Despotiko

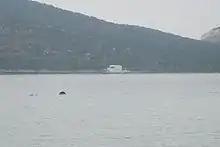
View from Agios Georgios on Antiparos towards Panagia on Despotiko with two seals jumping in the water of Despotiko Bay (15-09-2008)

First comments about the geology of Despotiko originate from Fiedler in 1841, but it took until 1963 for the first geological map to be published. Tectonically, Despotiko, Antiparos, and Paros belong to the Attic-Cycladic Crystalline of the Central Hellenides, a stack of metamorphic tectonic nappes, mainly comprising variable types of gneiss, schist, marble and amphibolite, and tectonic slices of unmetamorphosed sediments on top, separated by low-angle normal faults from the metamorphic units below.